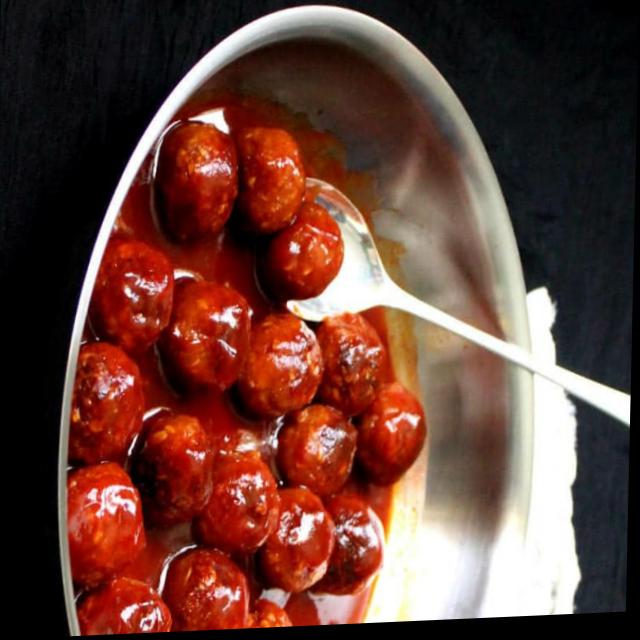
Dish: gulab_jamun